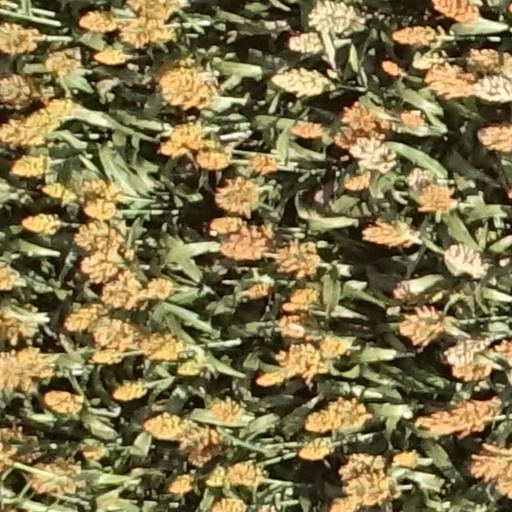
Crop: sorghum